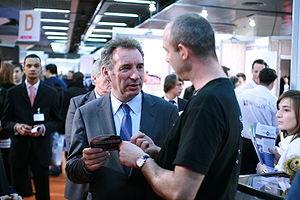
François Bayrou à Paris-La Défense, janvier 2007